Al Kooper

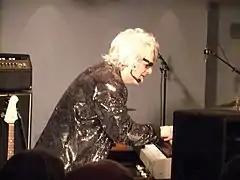
Kooper celebrating his 68th birthday at the Regatta Bar in Cambridge, Massachusetts, on February 4, 2012

Kooper joined the Blues Project as their keyboardist in 1965. He left the band shortly before their gig at the Monterey Pop Festival in 1967, although he did play a solo set, as evidenced by The Criterion Collection Blu-ray extended edition of the event. He formed Blood, Sweat & Tears in 1967, leaving due to creative differences in 1968, after the release of the group's first album, "Child Is Father to the Man". He recorded "Super Session" with Bloomfield and Stephen Stills in 1968, and in 1969 he collaborated with 15-year-old guitarist Shuggie Otis on the album "Kooper Session". In 1972, he rejoined The Blues Project at a charity concert promoted by Bruce Blakeman at Valley Stream Central High School.